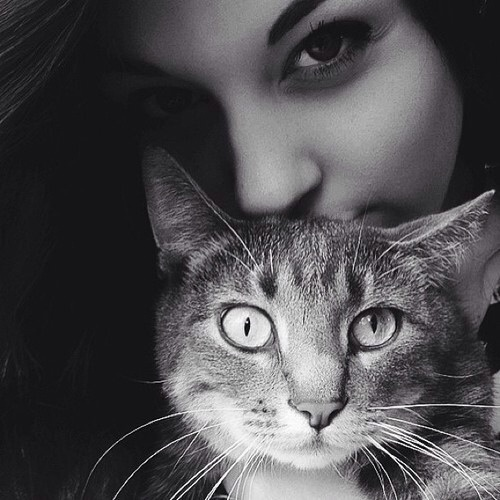
A woman holding a cat next to her face.
Black and white close up of cat's face and woman's face.
A female face is pressed (just beneath the nose) against the back of a cat's head.
A girl looks at the camera from behind the head of a cat.
A woman peaking from behind a tabby cat.